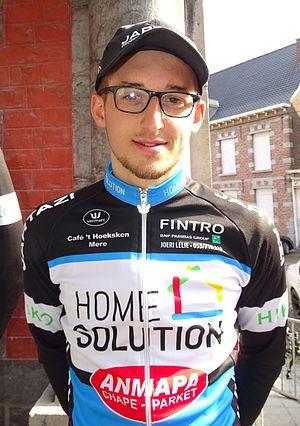
Alfdan De Decker, né le 9 septembre 1996 à Brasschaat, est un coureur cycliste belge, membre de l'équipe Circus-Wanty Gobert.